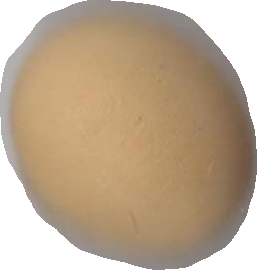
Variety: Dega